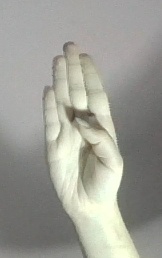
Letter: kaaf